Midrakh Oz

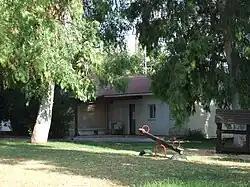
Moshav office

Midrakh Oz is an agricultural moshav in northern Israel. Located in the Jezreel Valley, it falls under the jurisdiction of Megiddo Regional Council. In it had a population of , both religious and secular Jews.